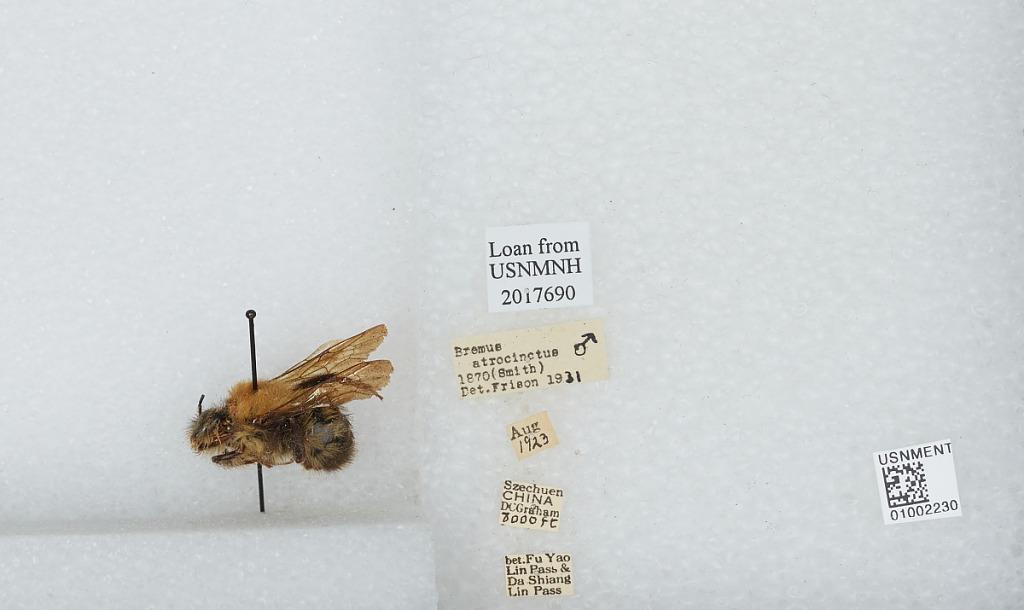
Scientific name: Bombus (Festivobombus) festivus Smith
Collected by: D. Graham
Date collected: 1923-8-
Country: China
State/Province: Sichuan
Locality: between Fu Yao Lin Pass and Da Shiang Lin Pass
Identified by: Frison